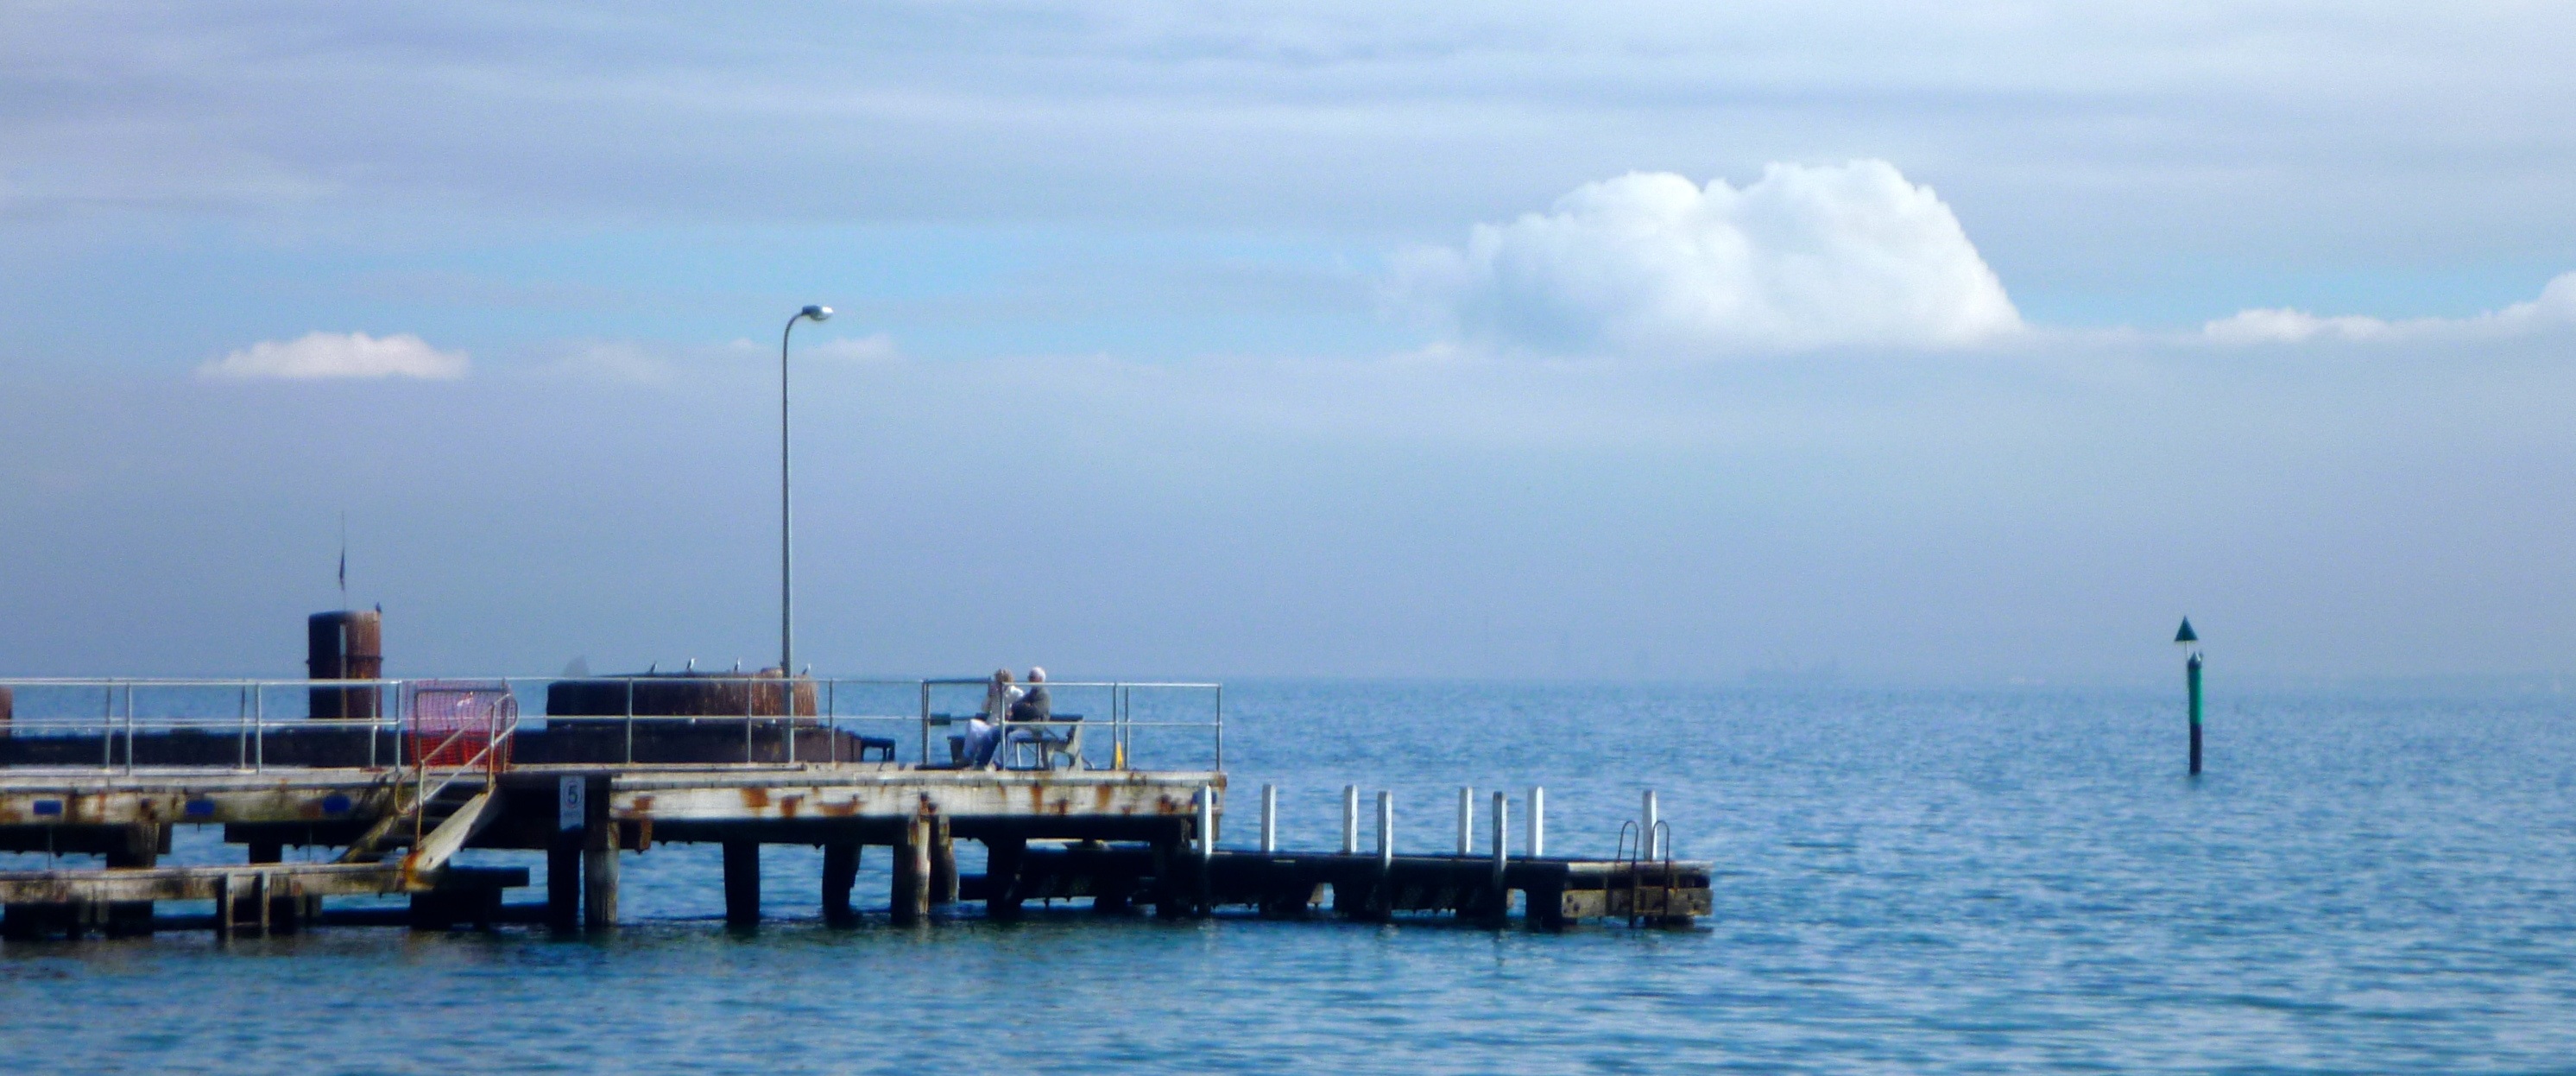
sea, coast, water, horizon, dock, pier, vehicle, bay, harbor, marina, port, ferry, old jetty